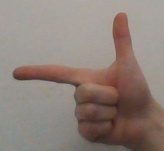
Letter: yaa